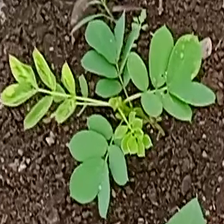
Weed species: Sicklepod_(Senna obtusifolia)